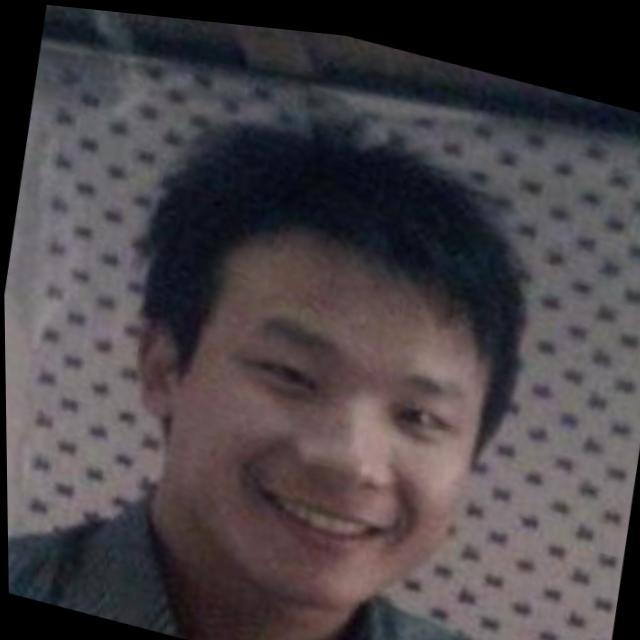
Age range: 21-44